Water supply in Vienna

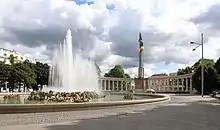
The high jet fountain at Schwarzenbergplatz and in the background of the "Soviet War Memorial".

In 1861, when seven times the amount of what the Emperor Ferdinand's water pipeline supplied was already needed, there was a public tender in the Wiener Zeitung for a new water supply system. The winning bid was the project of Eduard Suess, a Viennese geologist and municipal councillor, and his associate Carl Junker, which included a 120 km long long pipeline, water reservoirs and a distribution system. The Vienna Council approved the project on 12 July 1864.